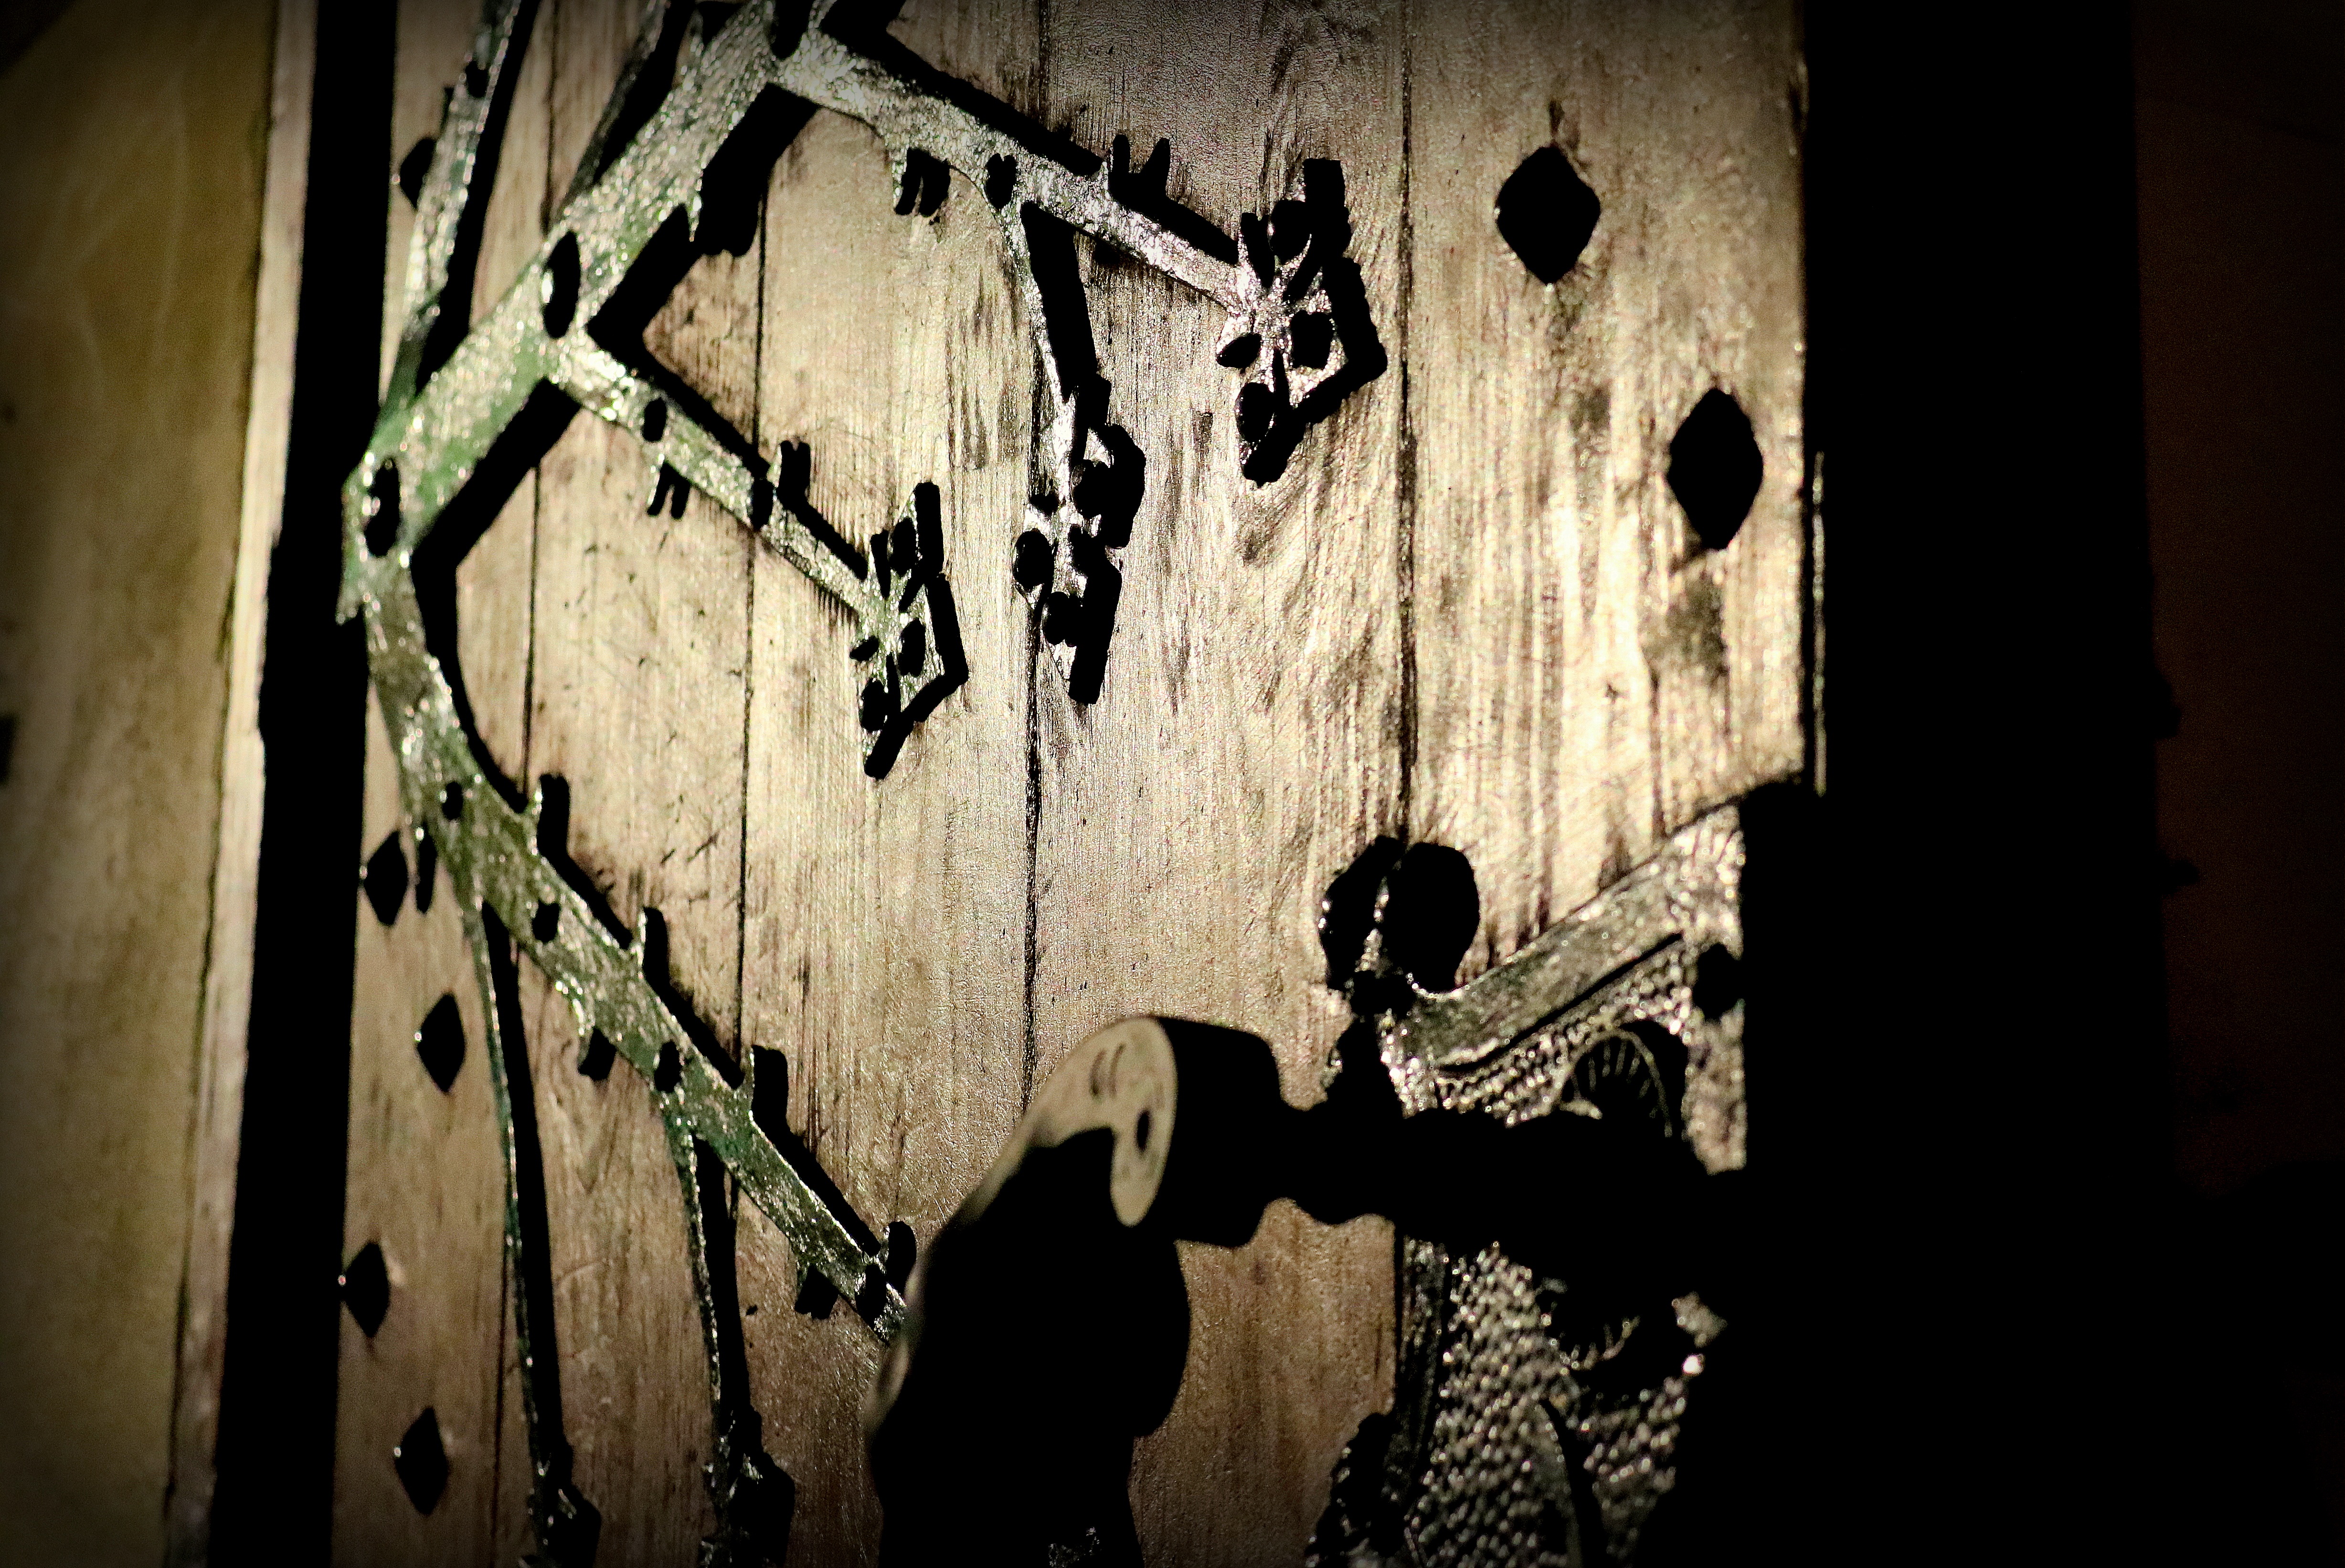
old, wall, monument, mystery, decoration, shadow, darkness, church, black, art, style, old door, door handle, the door